The Truth According to Wikipedia

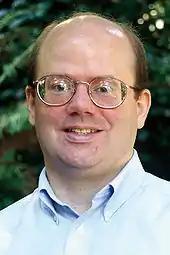
Commentary from Wikipedia co-founder Larry Sanger supports an analysis made by Andrew Keen in the documentary.

Director IJsbrand van Veelen examines questions about Wikipedia, such as whether it will harm traditional encyclopaedias, including "Encyclopædia Britannica". He presents commentators who discuss the reliability of Wikipedia. Veelen also addresses the idea that information wants to be free. The documentary notes that within the period of 2006 to 2008, Wikipedia has increasingly been recognized as one of the top most popular websites, and that it often rivaled Google for those searching for information on the Internet.